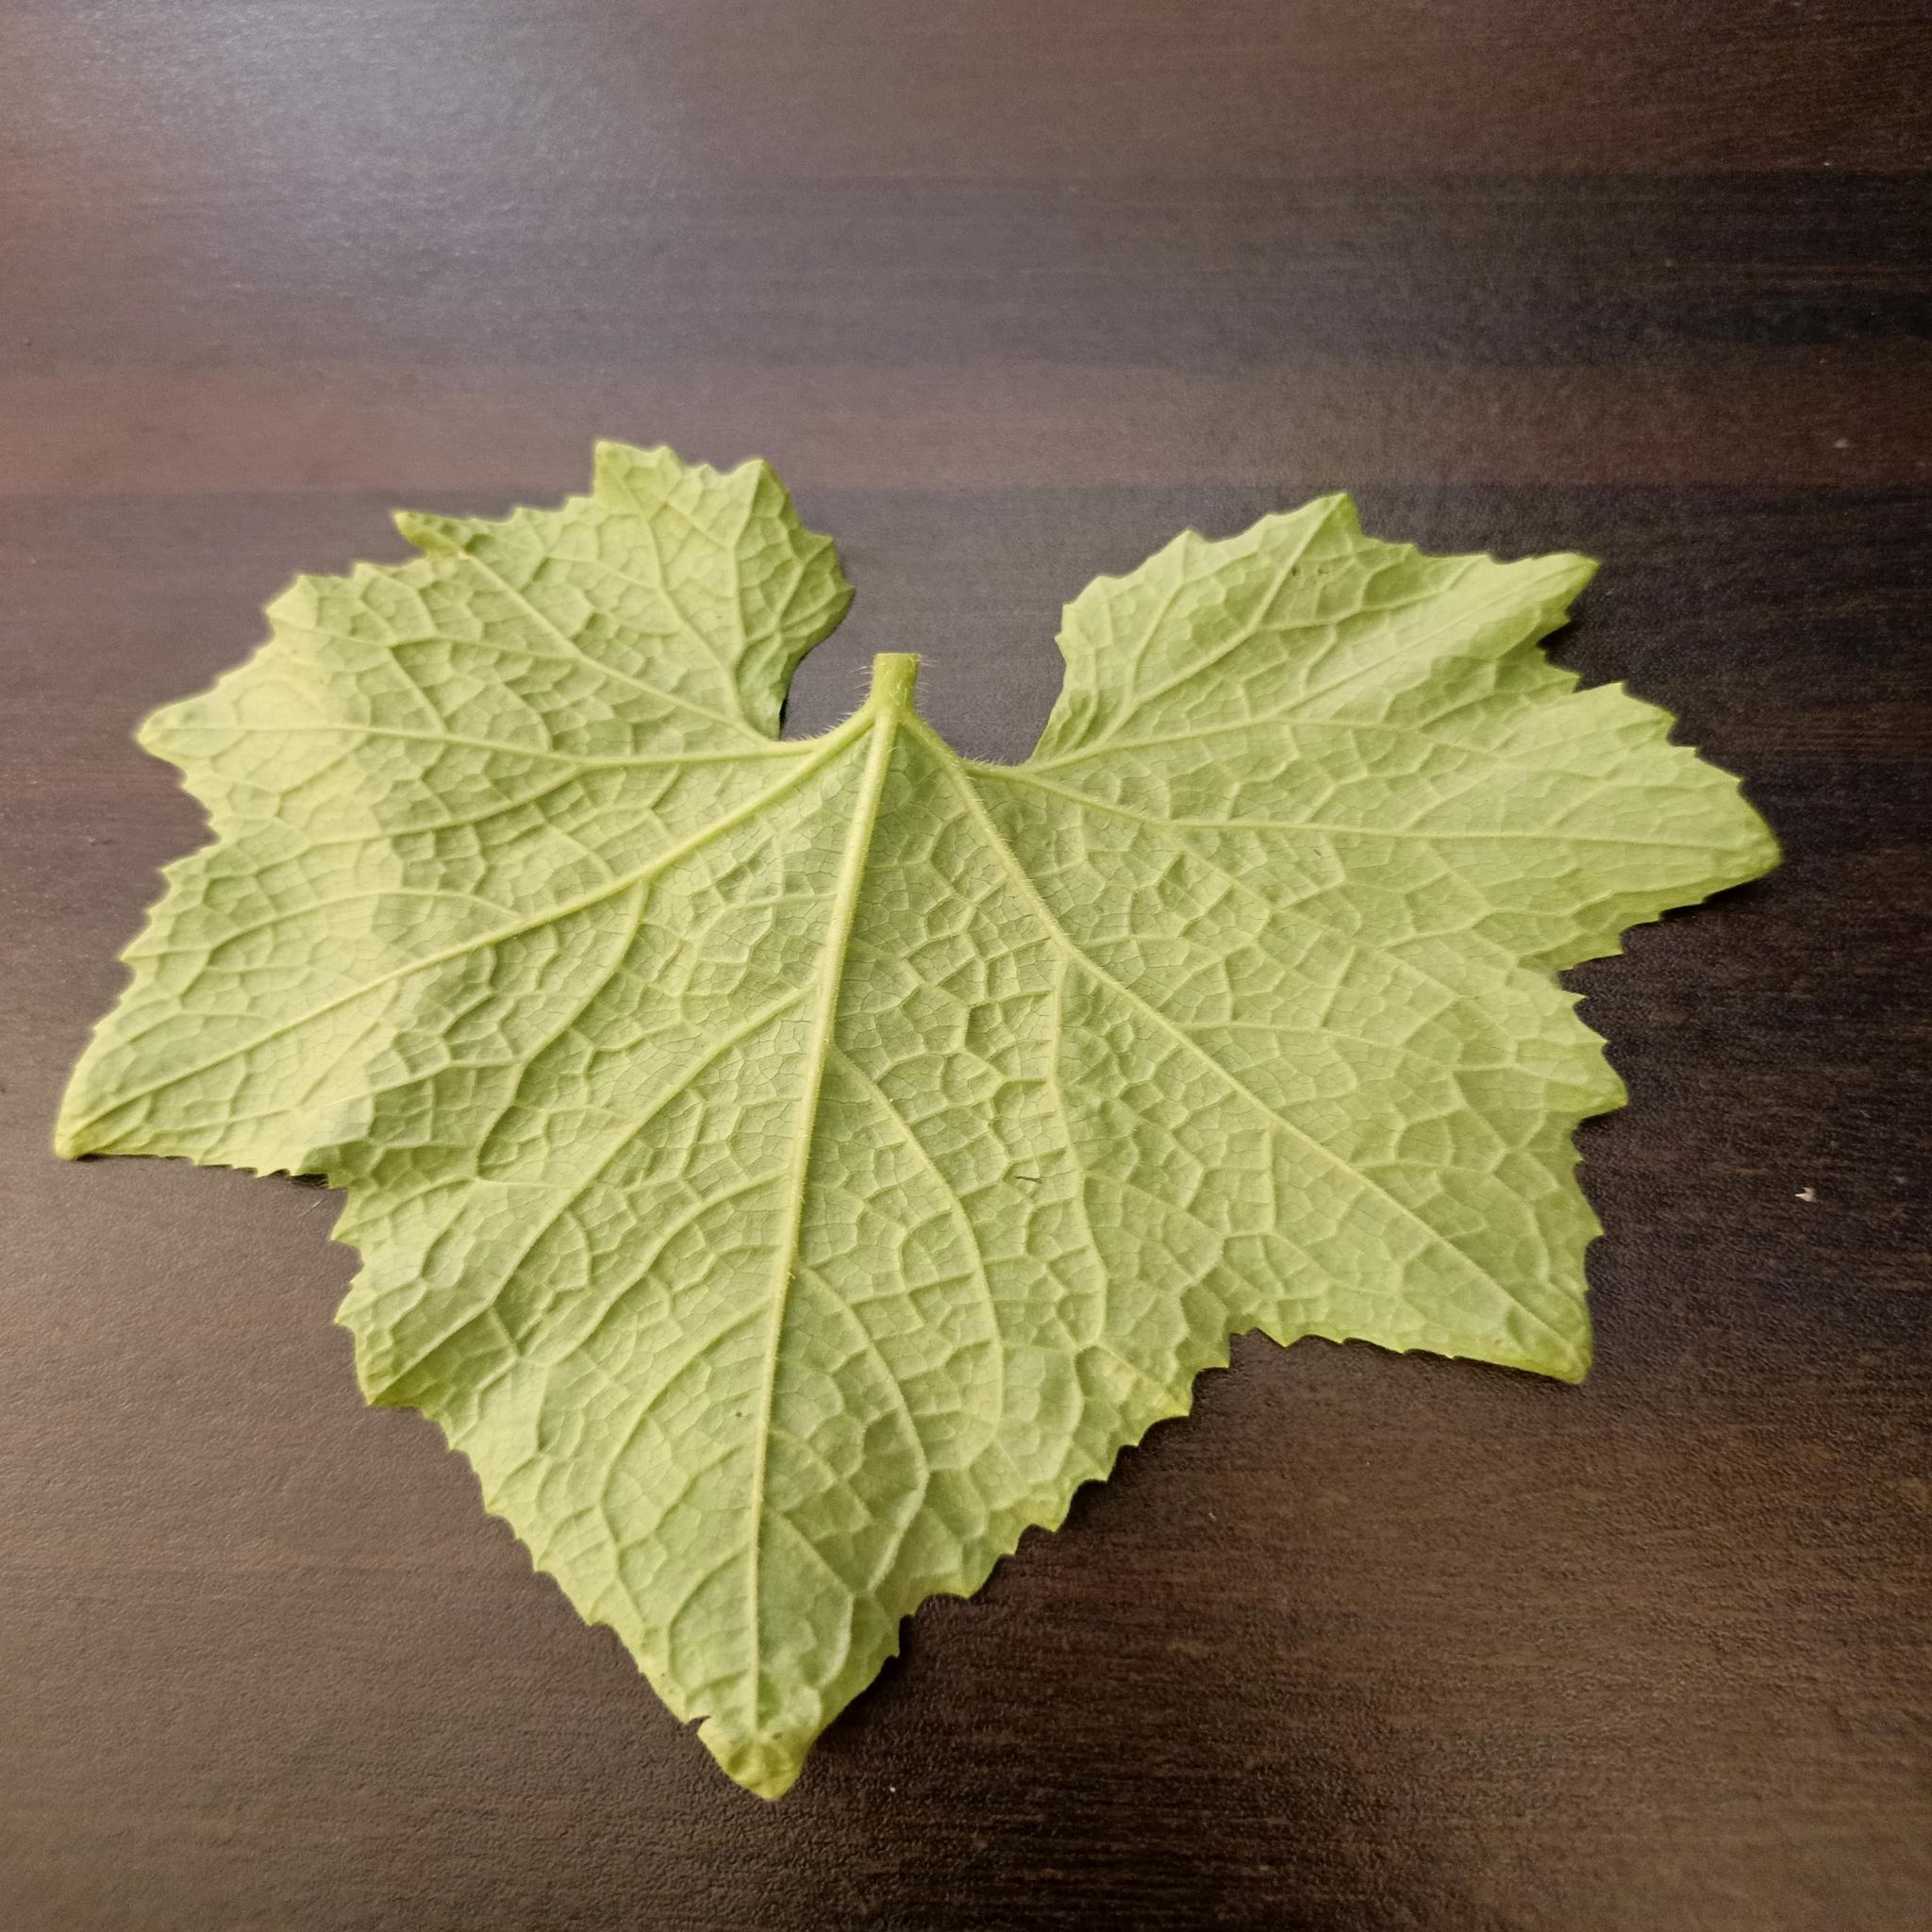
Label: Healthy